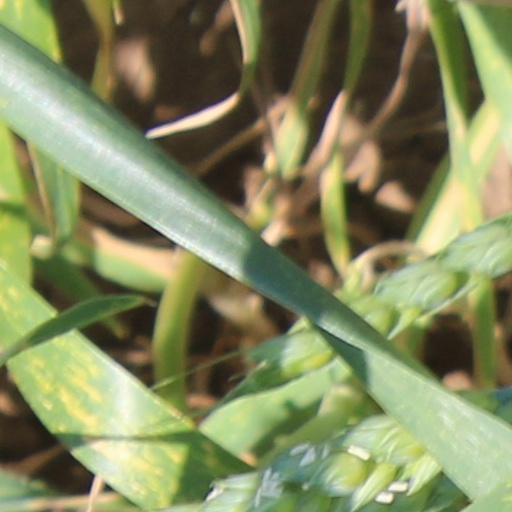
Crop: wheat